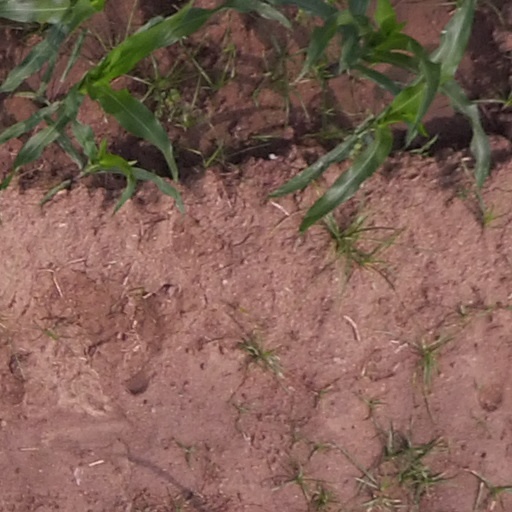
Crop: maize; corn